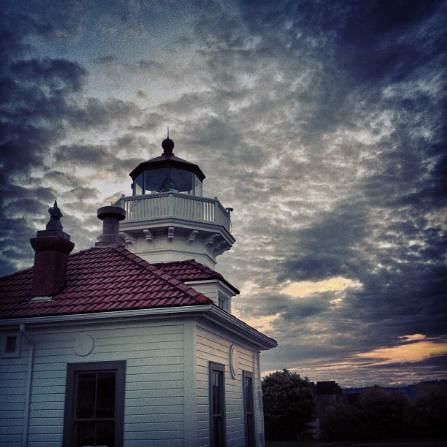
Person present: No